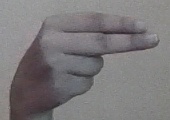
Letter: ain